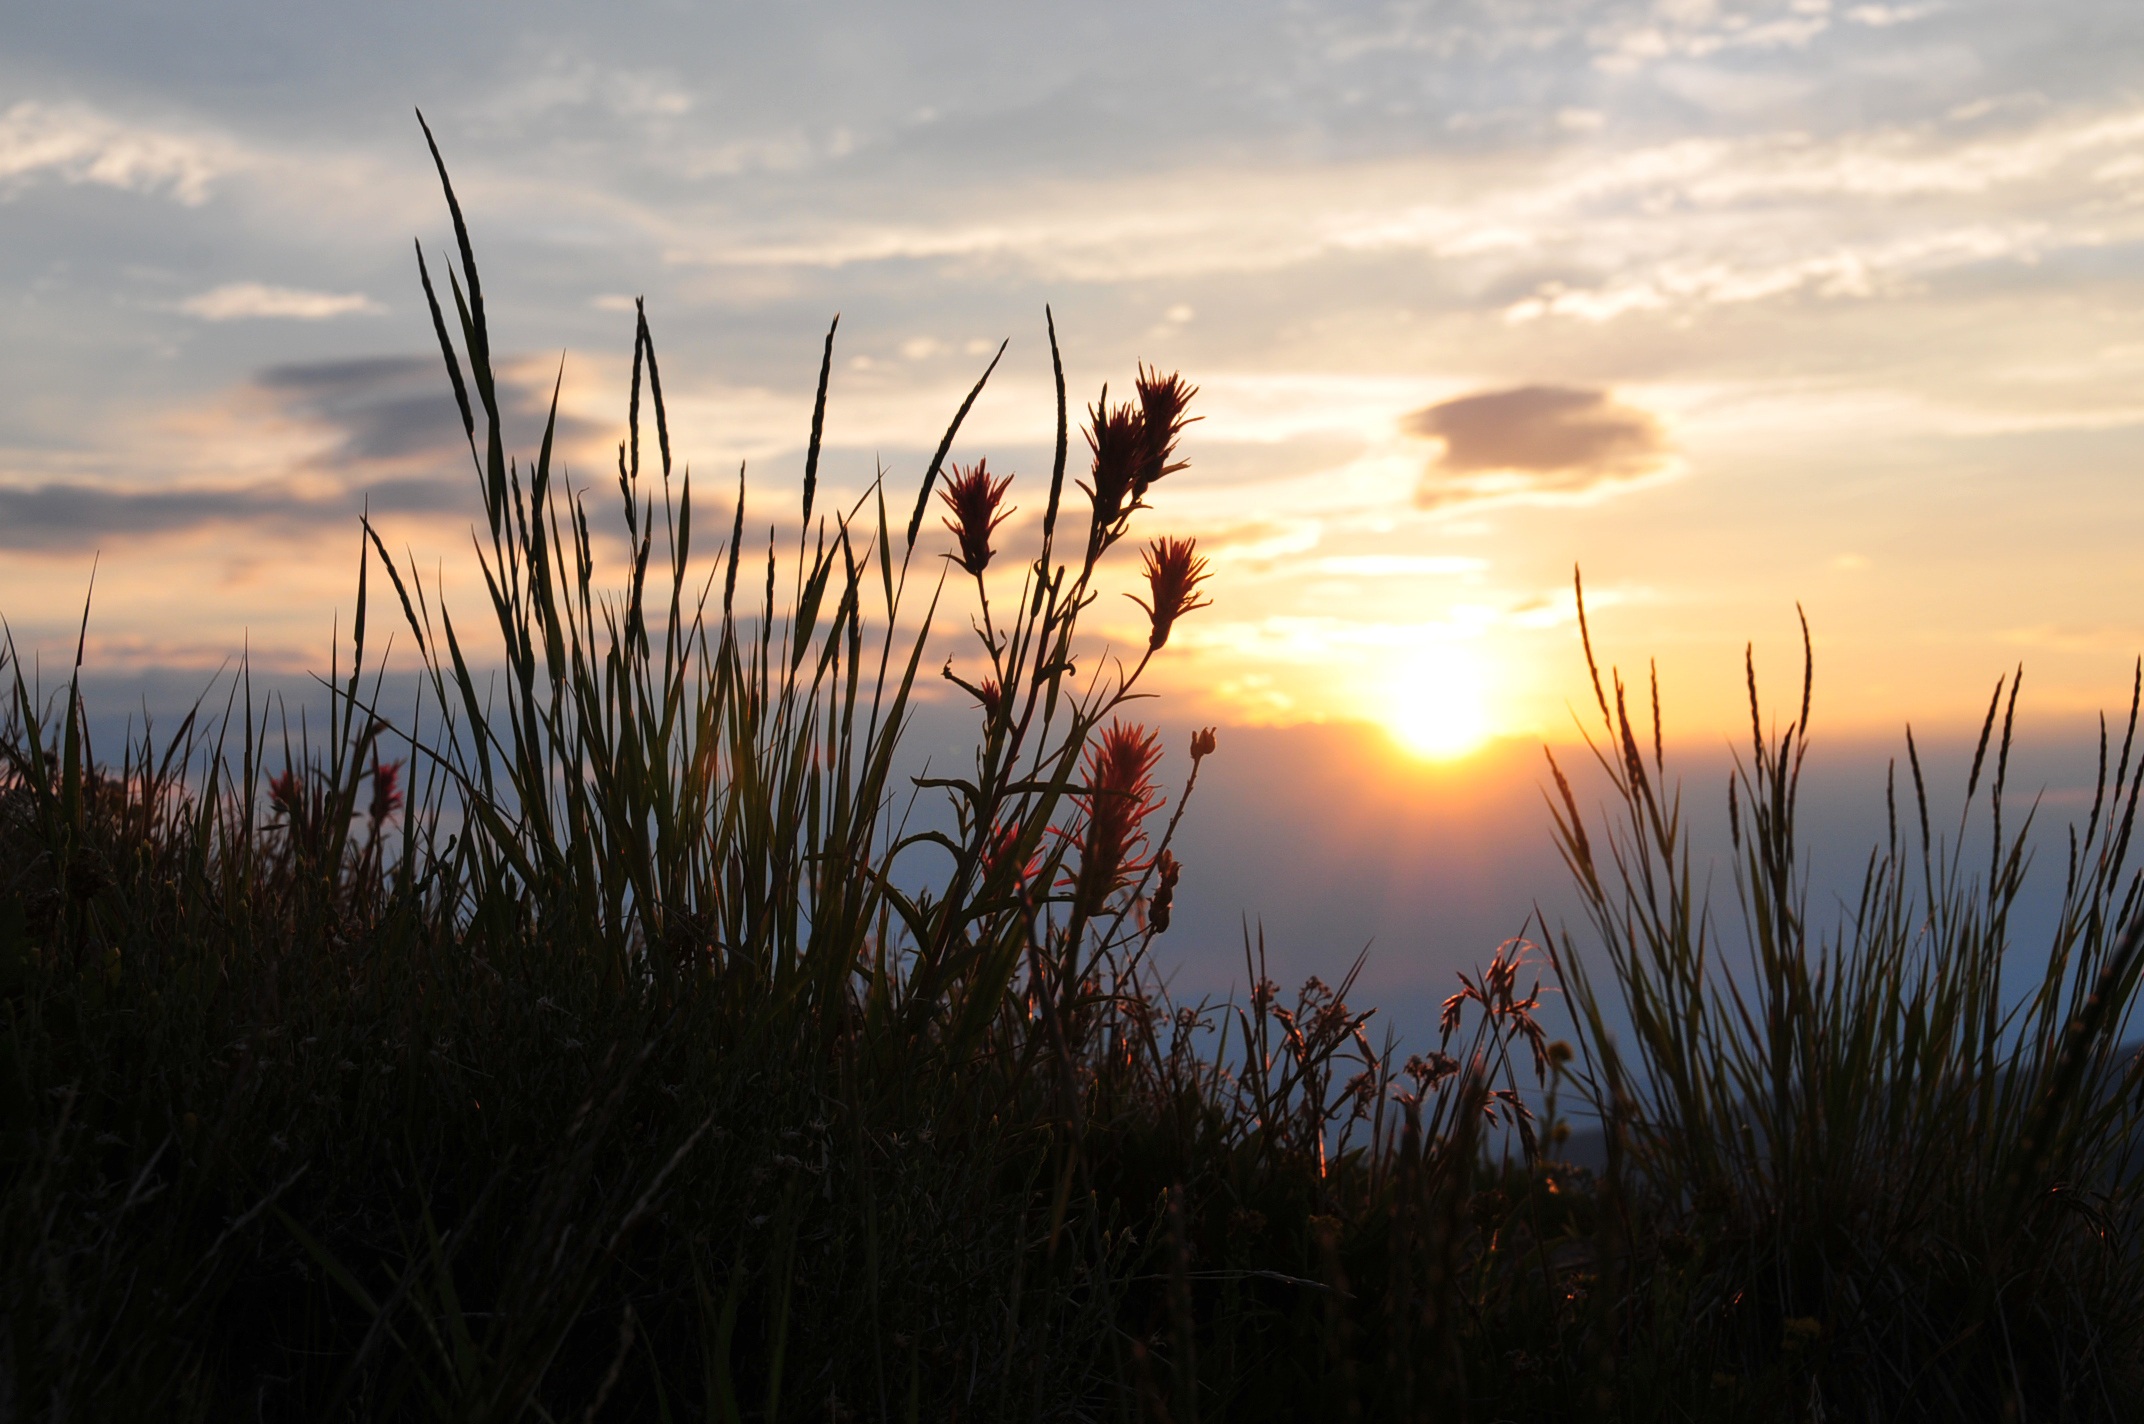
landscape, sea, coast, nature, grass, horizon, cloud, sky, sun, sunrise, sunset, field, prairie, sunlight, morning, wind, dawn, dusk, evening, reflection, scenic, outdoors, grassland, wildflowers, scarlet paintbrush, atmospheric phenomenon, grass family